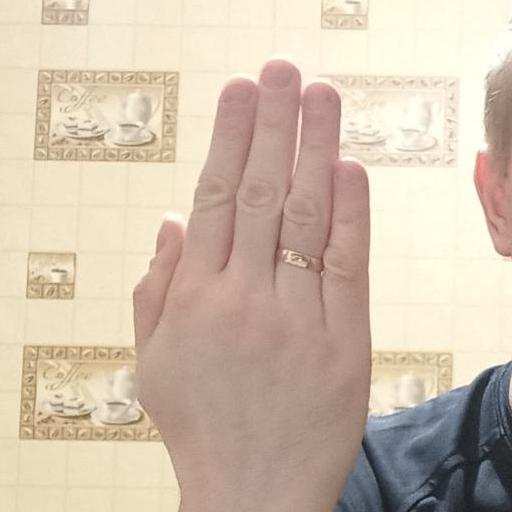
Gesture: stop_inverted